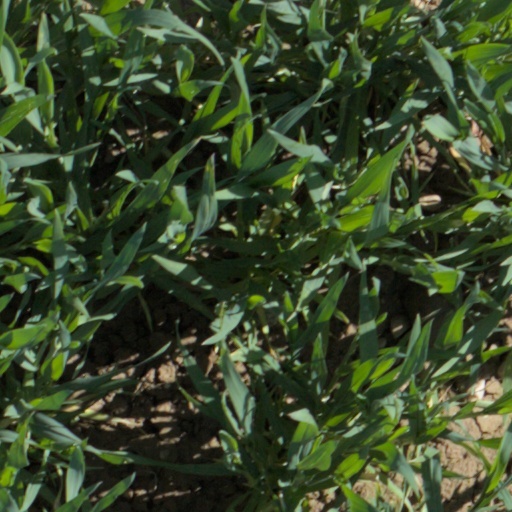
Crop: wheat